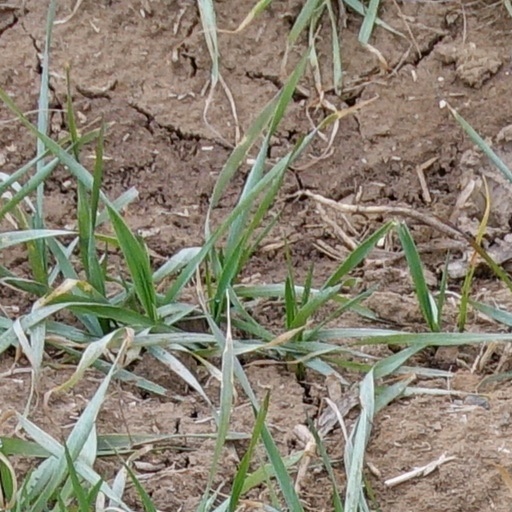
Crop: wheat